John Saxby

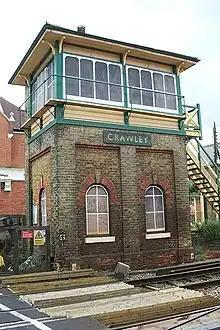
The signal box at Crawley built by Saxby and Farmer in 1877

In 1868 the company also constructed the world's first traffic signal for road traffic in London's George Street, working to the designs of the South-Eastern Railway engineer John Peake Knight.